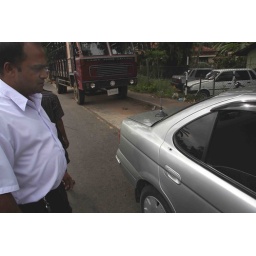
Two bullets of the road side bomb hit my door in the back but none pierced thru the glass.